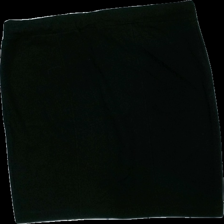
View: back
Type: Skirt
Category: Ladies
Brand: Not in the list
Brand text on label: åhlens
Colors: Black
Material: 100% cott
Cut: Regular
Size: 48
Season: All
Price range: <50
Recommended usage: Export